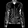
Label: Coat